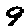
Label: 9